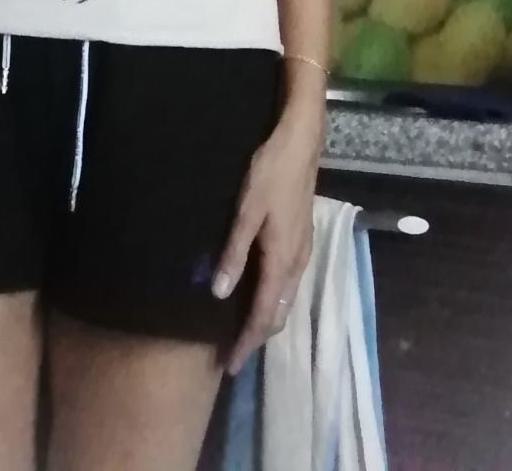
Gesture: no_gesture